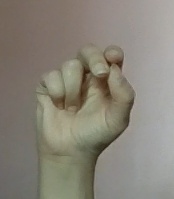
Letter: gaaf